Lucas Cruz

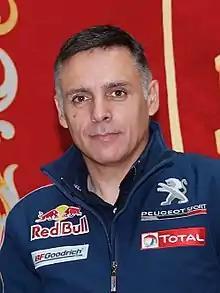
Lucas Cruz (2018).

Lucas Cruz Senra (born 26 December 1974 in Barcelona) is a Spanish computer engineer, mostly known as a rally racing co-driver and experienced navigator.